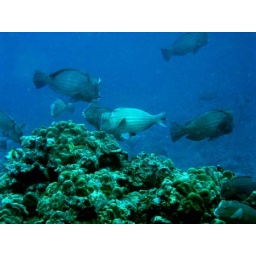
bumphead parrot fish in yap